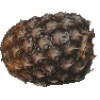
Label: pineapple